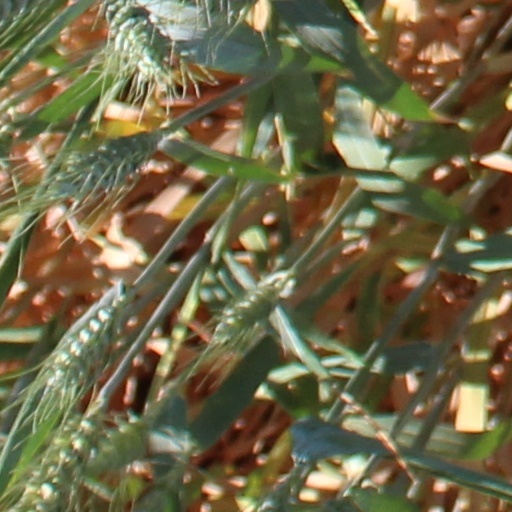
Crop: wheat